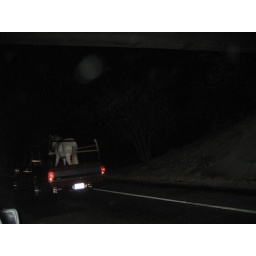
Horse in the bed of a pick-up truck